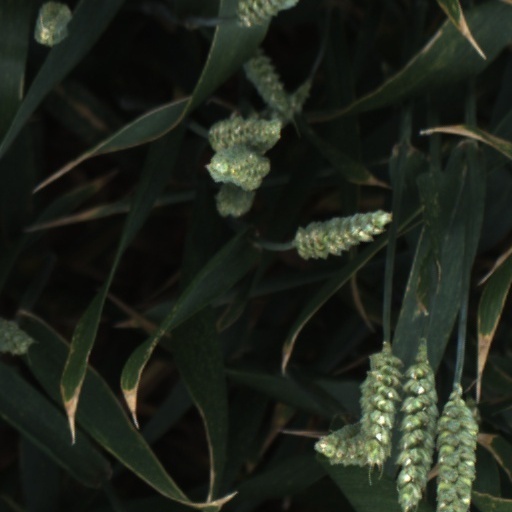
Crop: wheat